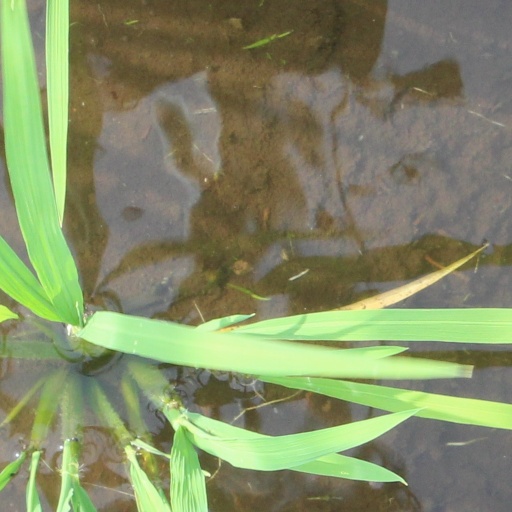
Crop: rice